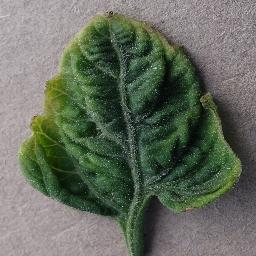
Label: Tomato___Tomato_Yellow_Leaf_Curl_Virus